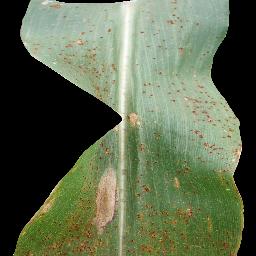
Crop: corn
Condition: (maize)_common_rust